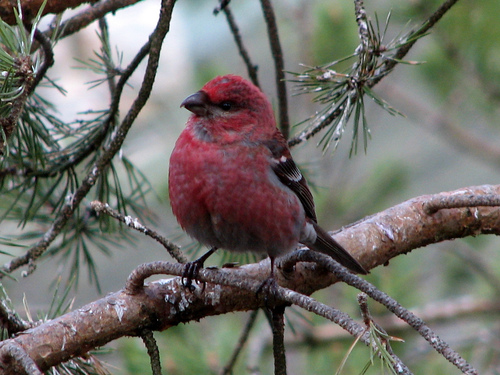
the bird is red with a black beak and black tarsals.
this bird is red with black on its wings and has a long, pointy beak.
this bird has a red and gray spotted belly, breast and crown, black and white primaries and a short, gray bill.
this small bird has a red breast and black wings.
the bird in the picture has a red head and belly with some hints of grey, and its feet are black while its wings and tail feathers are black with a few white stripes.
red bird with short pointed beak standing on a branch.
this bird is red with black and has a very short beak.
this bird is red with black and has a very short beak.
small bird with black and white primaries and secondaries are black and white, crown, throat, breast, belly and abdomen are pink and grey.
a small bird with a red coloring and pointed beak.
Species: Pine Grosbeak